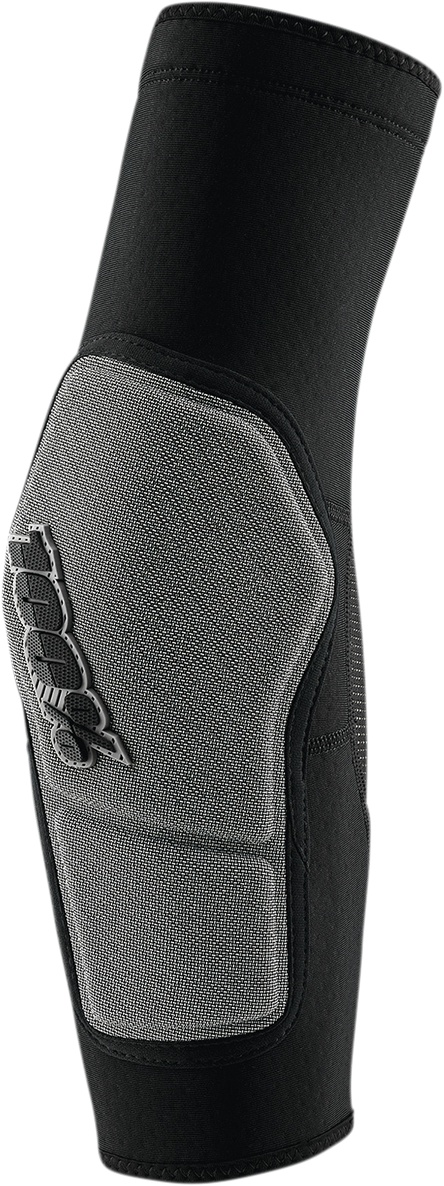
Ridecamp Elbow Guards - Black/Gray - Large
Feature Lightweight slip-on sleeves Pre-curved chassis for attack position Lightly padded nylon anti-abrasion outer skin Fully perforated neoprene chassis for breathability Tacky silicone elastic webbing to prevent slippage Fully ventilated rear mesh for maximum cooling
Brand: 100%
Category: Vehicles & Parts > Vehicle Parts & Accessories > Vehicle Safety & Security > Motorcycle Protective Gear > Motorcycle Elbow & Wrist Guards